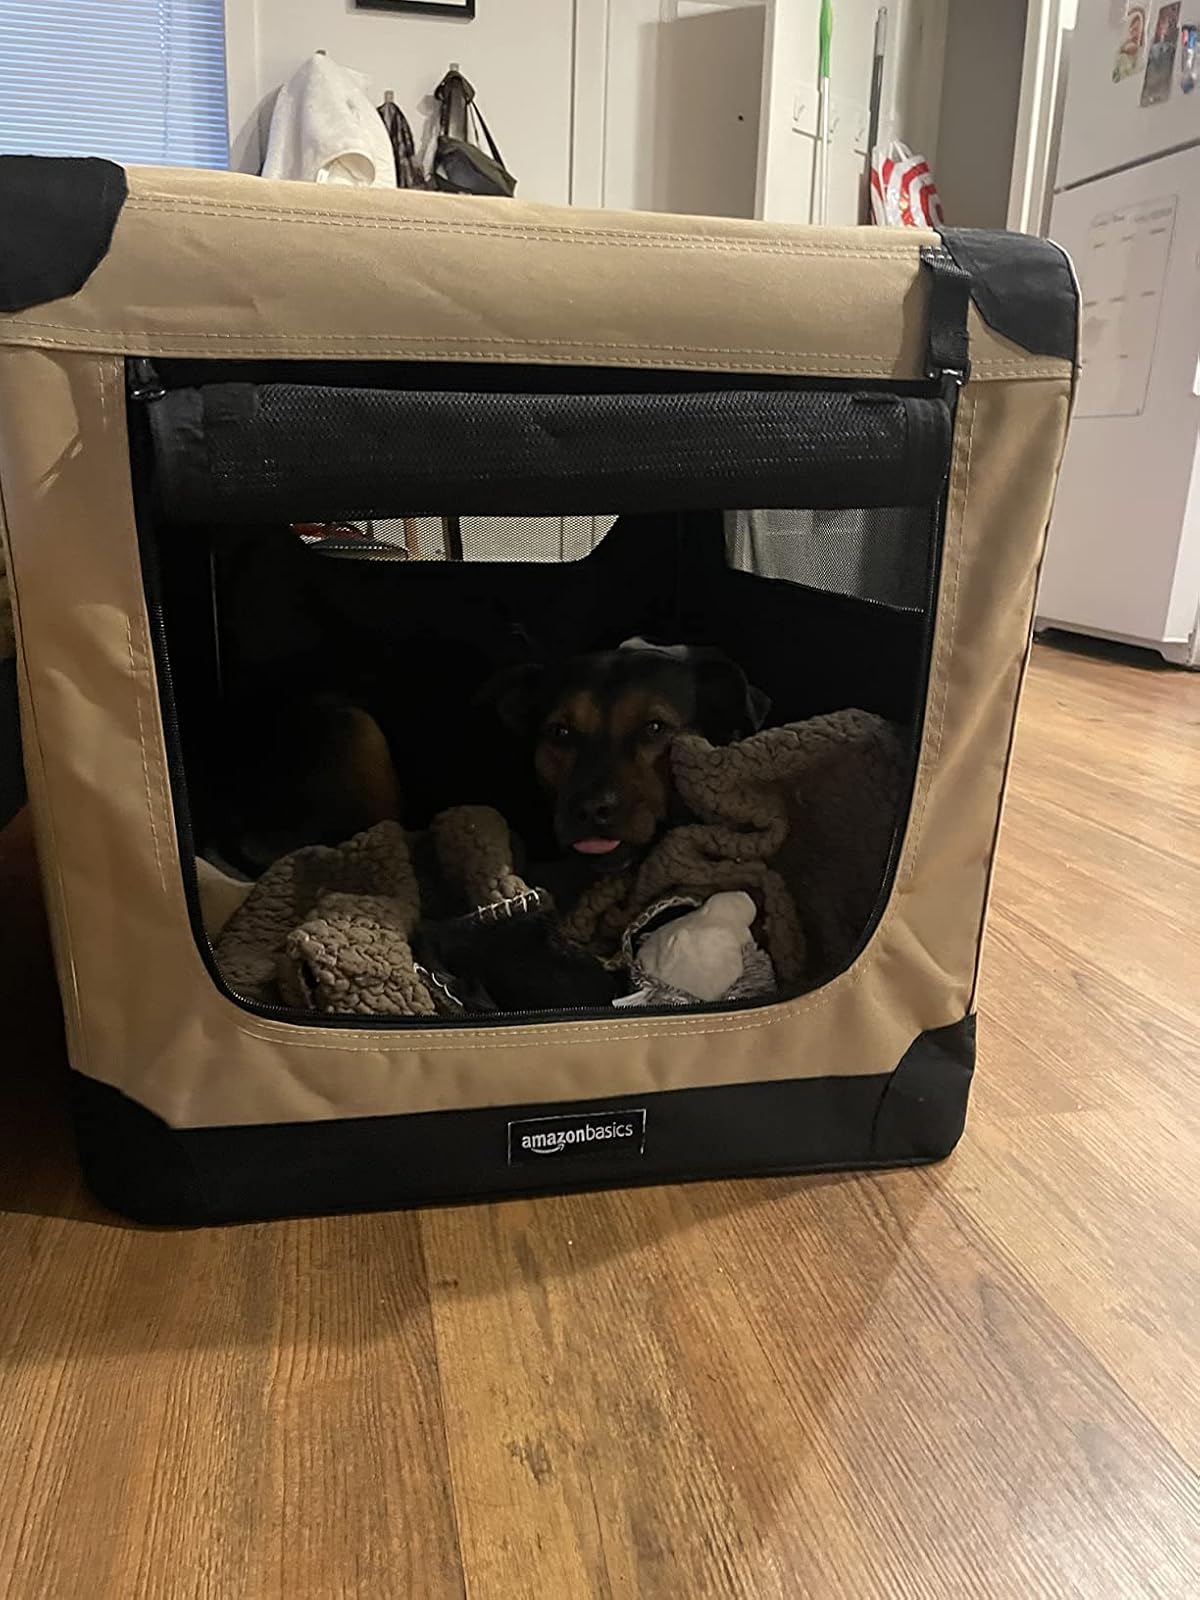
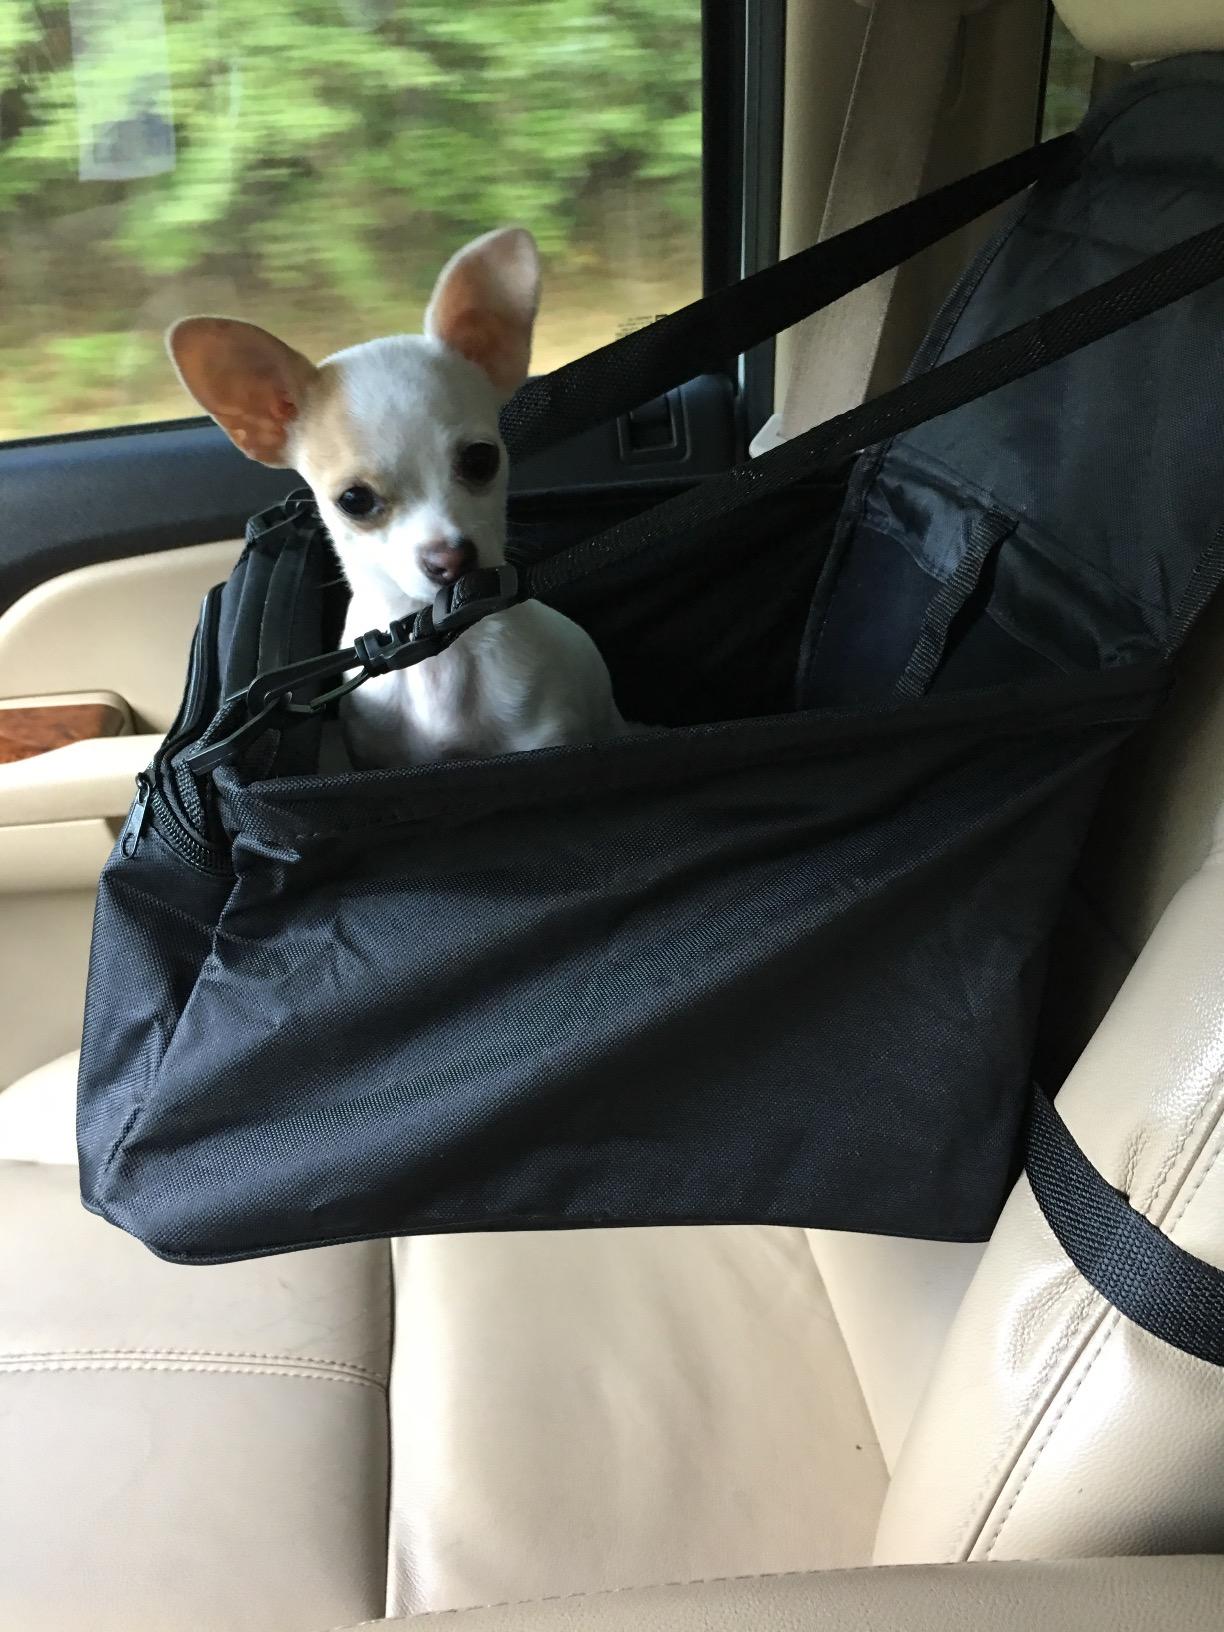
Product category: items_kennel
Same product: no